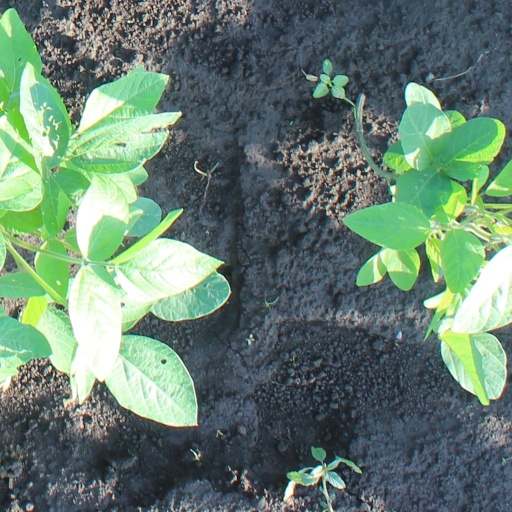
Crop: soybean